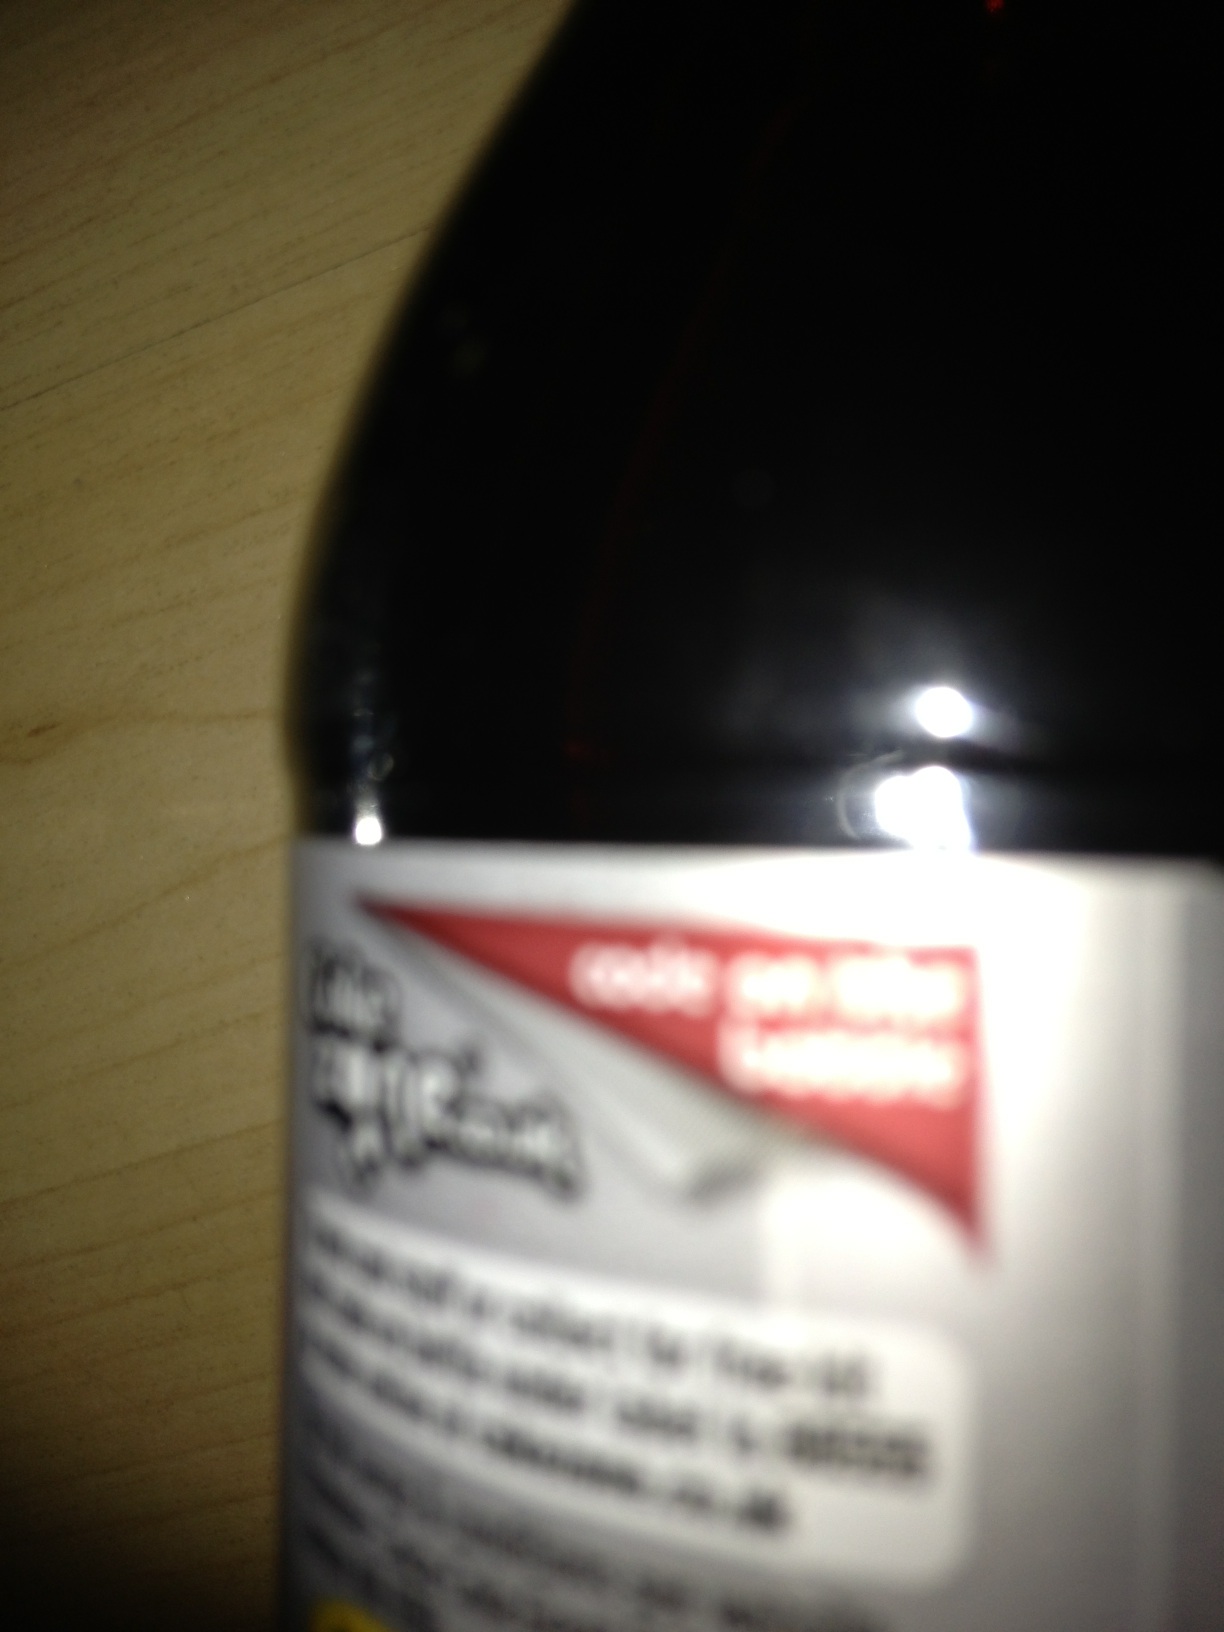Question: what is this?
Answer: unanswerable